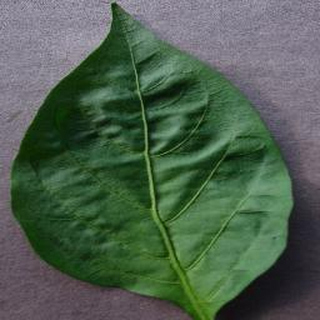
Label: healthy_bell_pepper